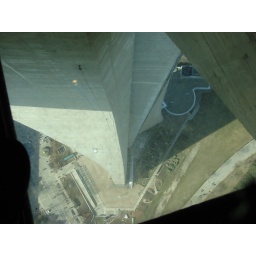
View thru the glass floor ~300m above ground 3210